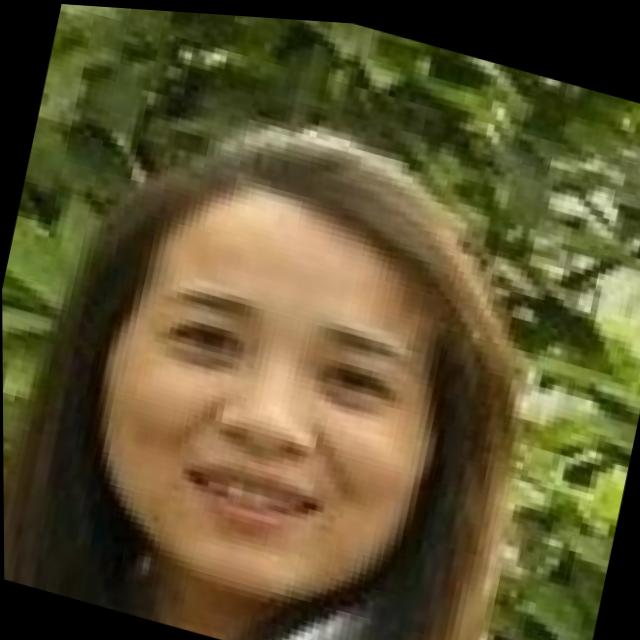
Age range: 21-44